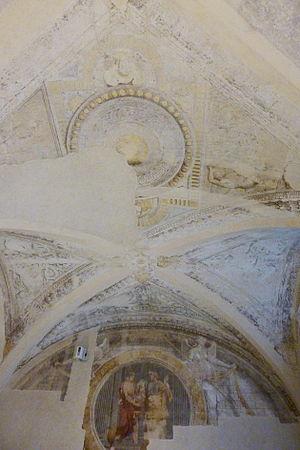
Rémy Vuibert, parfois orthographié Wuibert ou Wibert, est un peintre français.